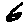
Label: 6